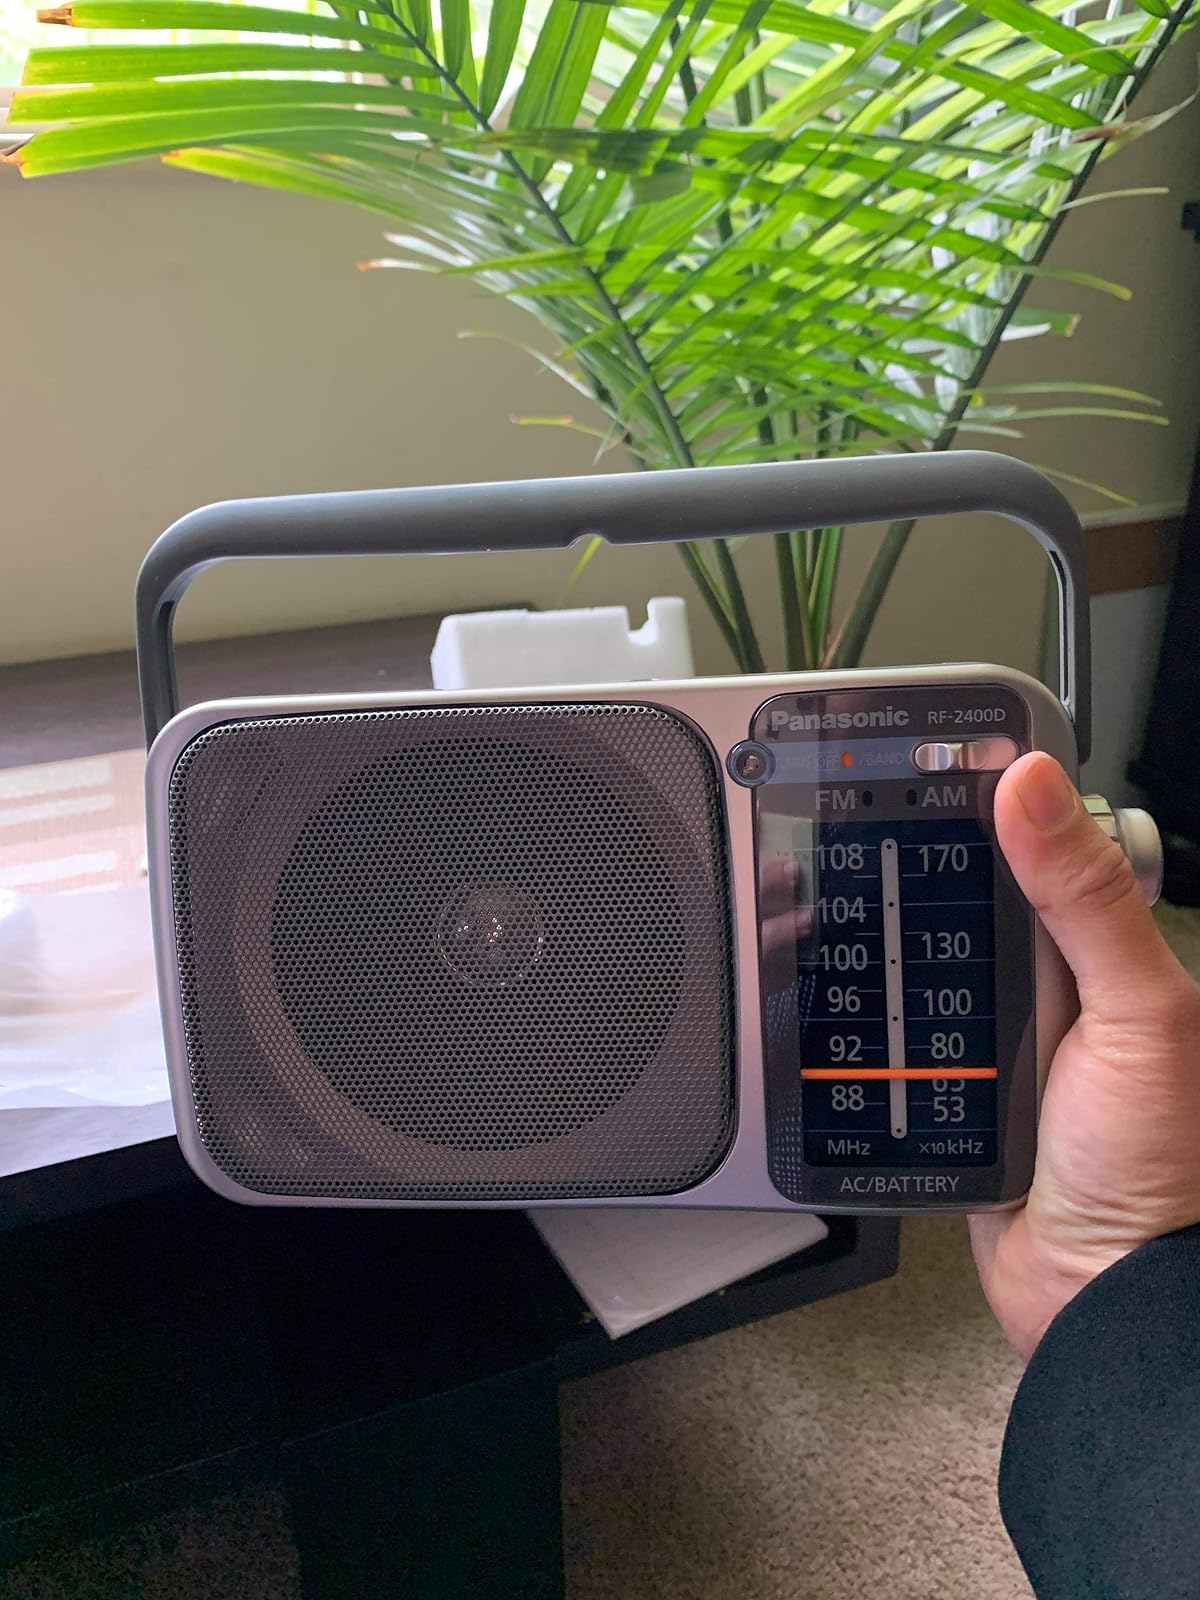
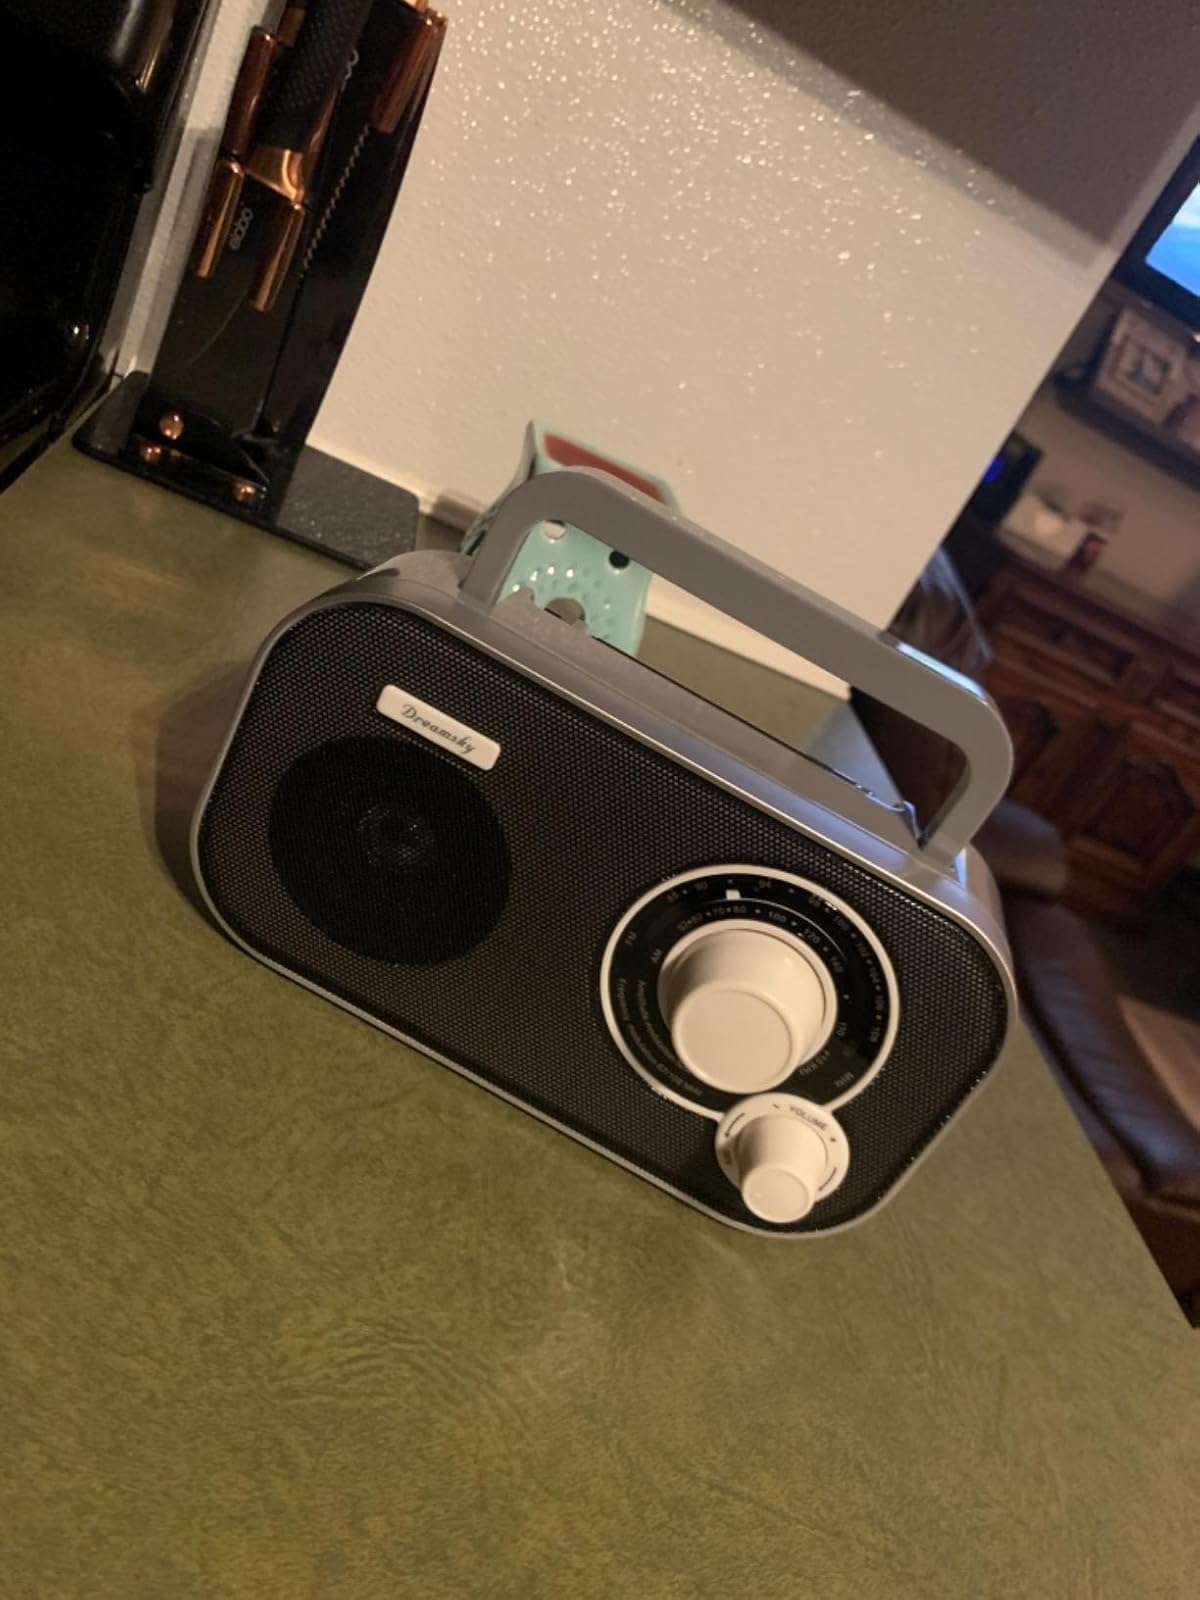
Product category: radio
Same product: no